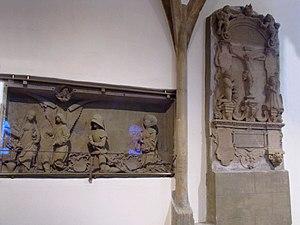
Alsace, Haut-Rhin, Église Saint-Sébastien de Soultzmatt (PA00085689, IA68004357).Monument sépulcral de Wilhelm Capler et de sa femme Adelaïde (1495): This object is classé Monument Historique in the base Palissy, database of the French furniture patrimony of the French ministry of culture,